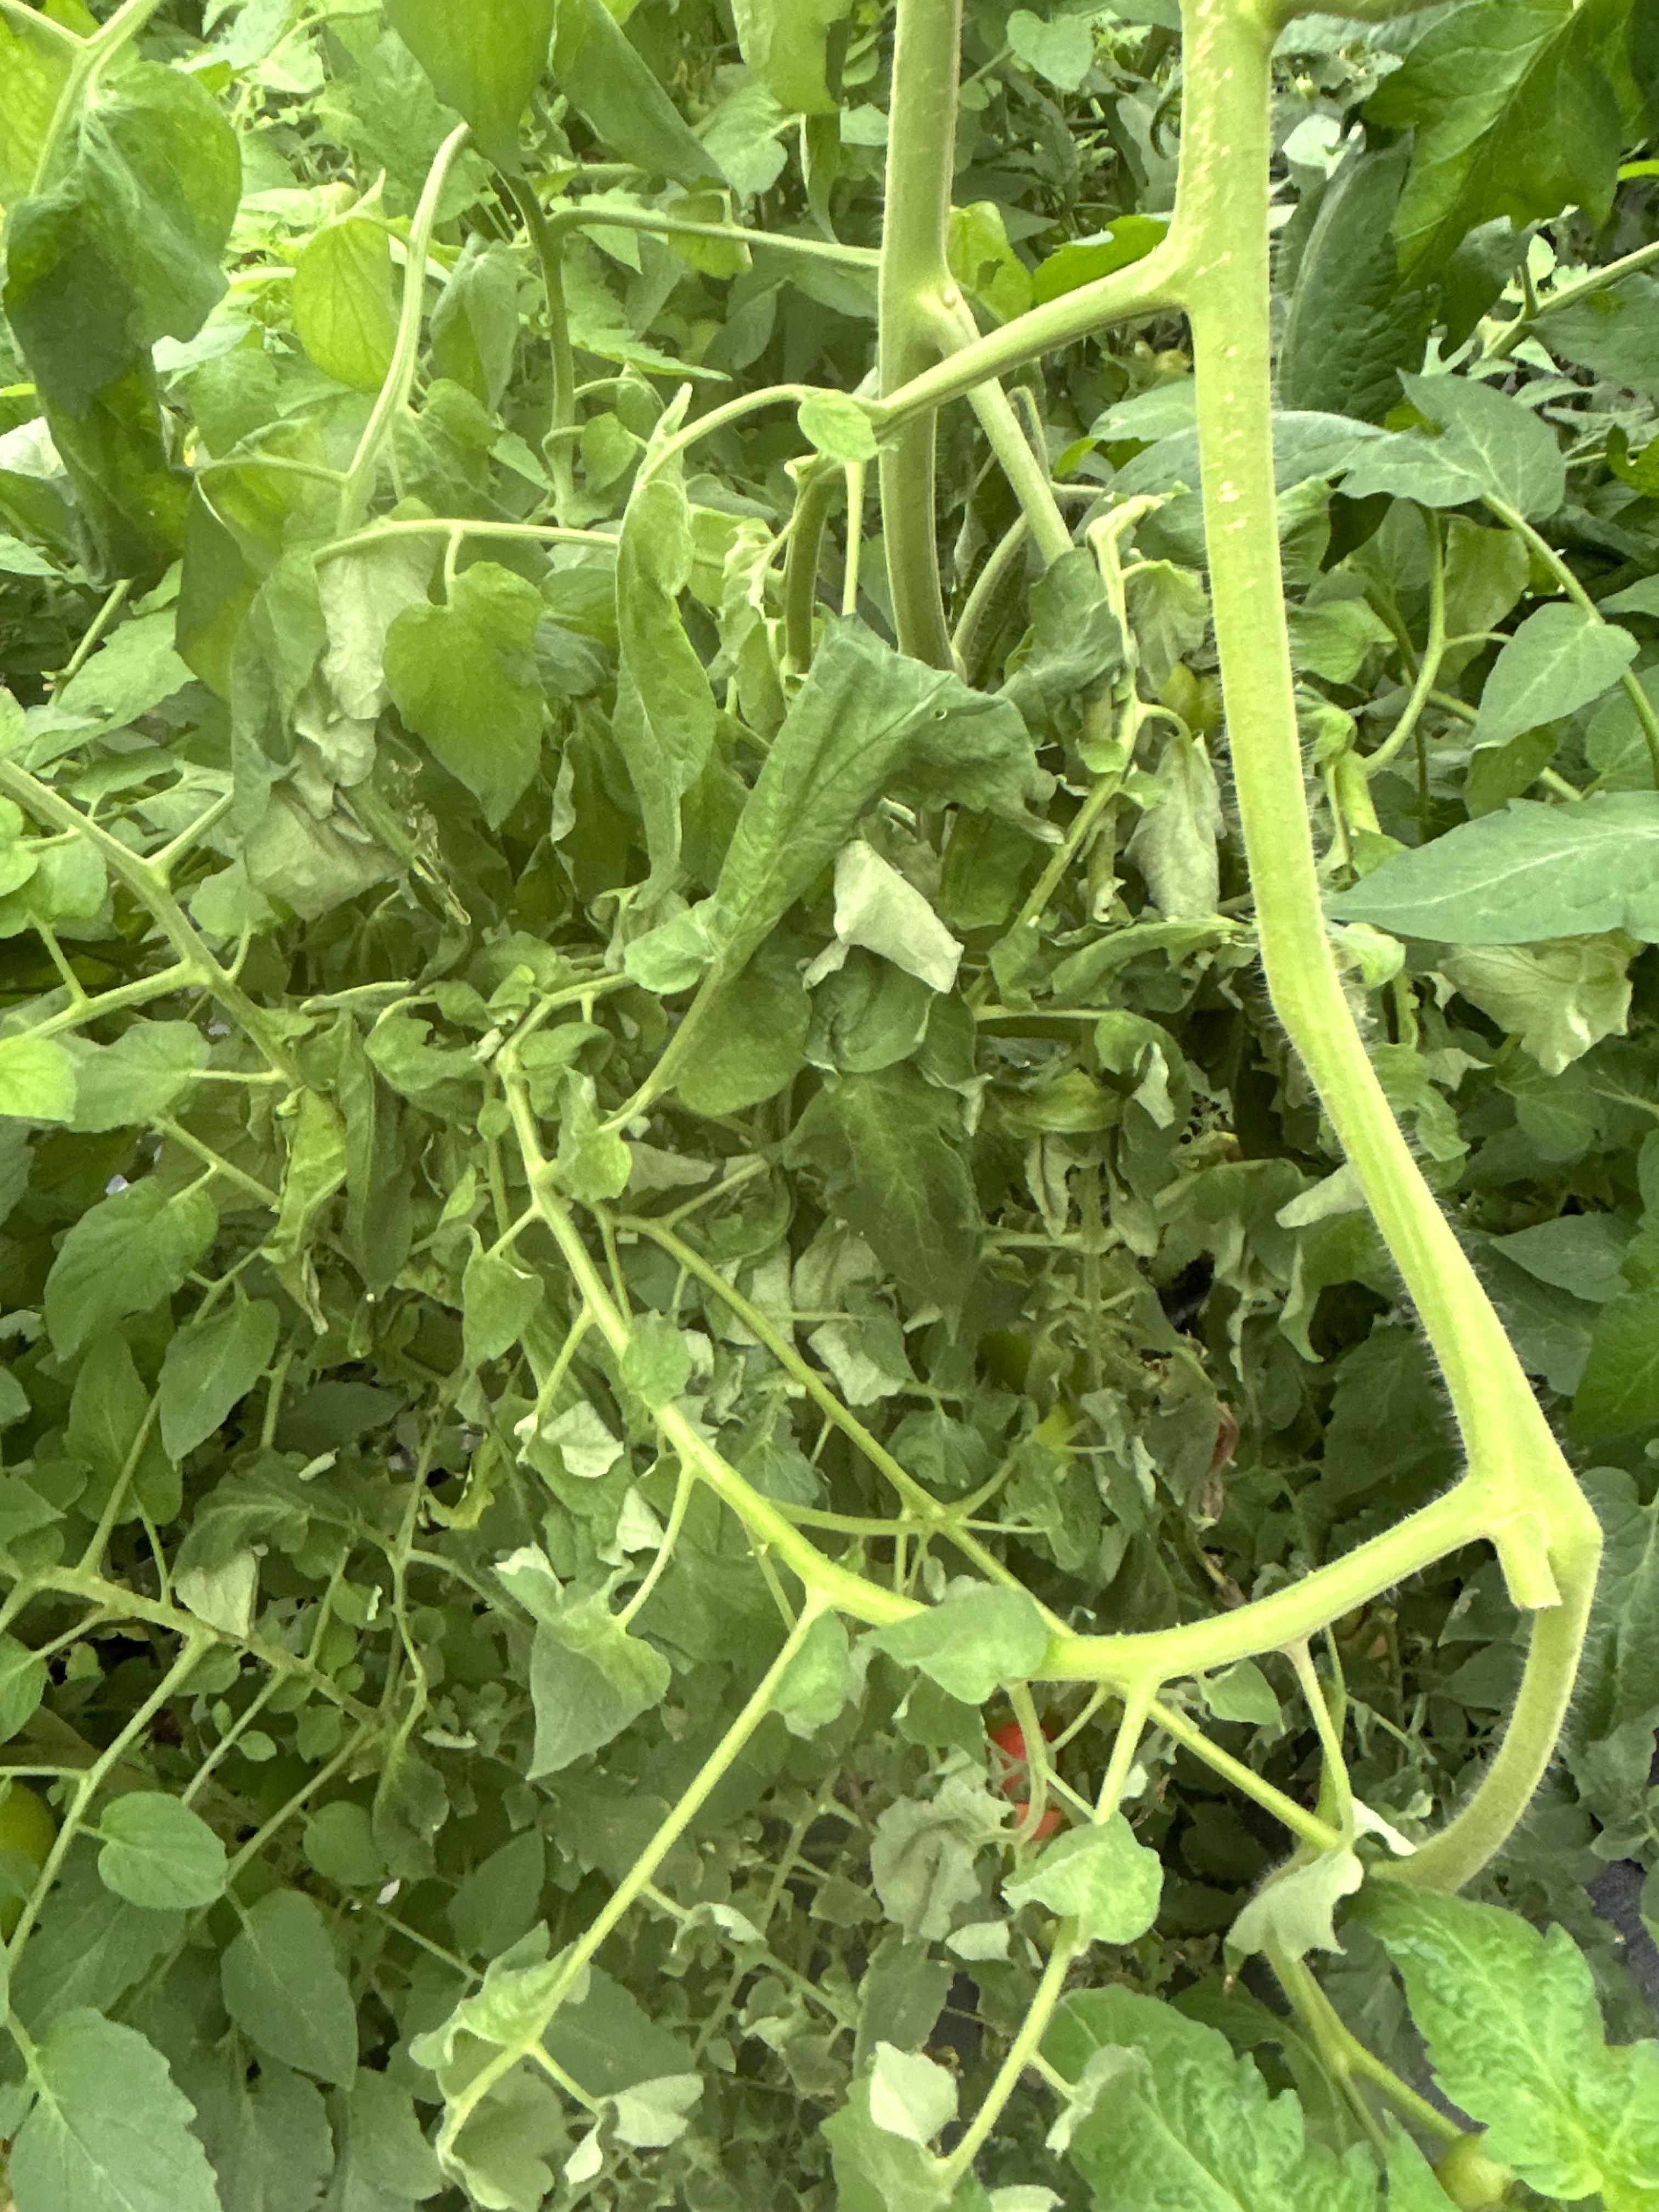
Disease: Wilt